Luis Carlos Mendoza

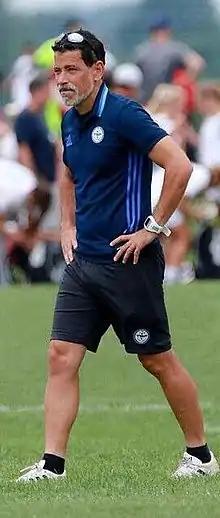

Luis Carlos Mendoza Burgos (born 27 March 1970) is a Venezuelan professional football manager and former player who is a technical director for USL League Two club Weston FC.